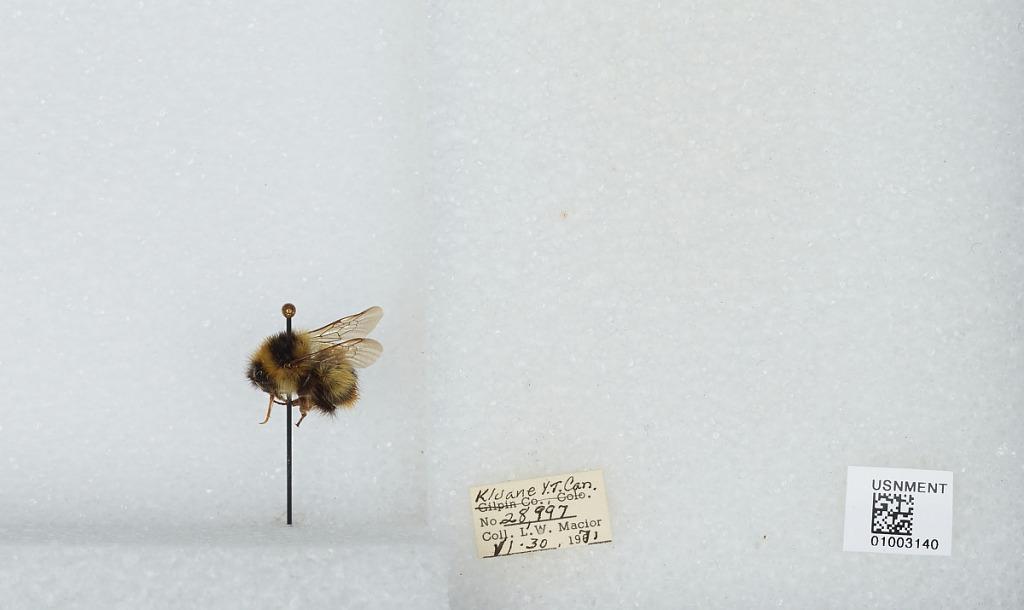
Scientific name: Bombus (Pyrobombus) frigidus Smith
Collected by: L. Macior
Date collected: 1971-6-30
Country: Canada
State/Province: Yukon Territory
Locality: Kluane
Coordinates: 60.75, -139.5